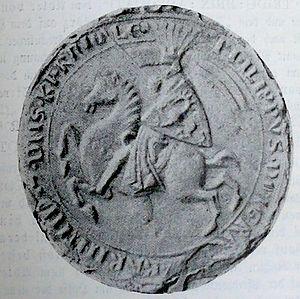
Philippe de Sponheim, mort le 22 juillet 1279 à Krems en Autriche, fut archevêque élu de Salzbourg de 1247 à 1257 et patriarche d'Aquilée de 1269 à 1271. Nominalement duc de Carinthie après le décès de son frère Ulrich III en 1269, il n'a cependant pas pu s'imposer contre les exigences du roi Ottokar II de Bohême. À sa mort, la ligne ainée de la maison de Sponheim s'éteint.